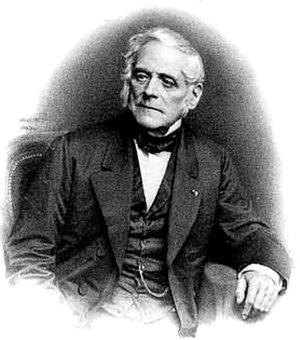
La Normandie possède une langue propre dérivée, comme le français, de la langue d'oïl, le normand qui est encore utilisé à l’heure actuelle, notamment dans le Bessin, le Cotentin, les îles Anglo-Normandes ou encore le Pays de Caux.